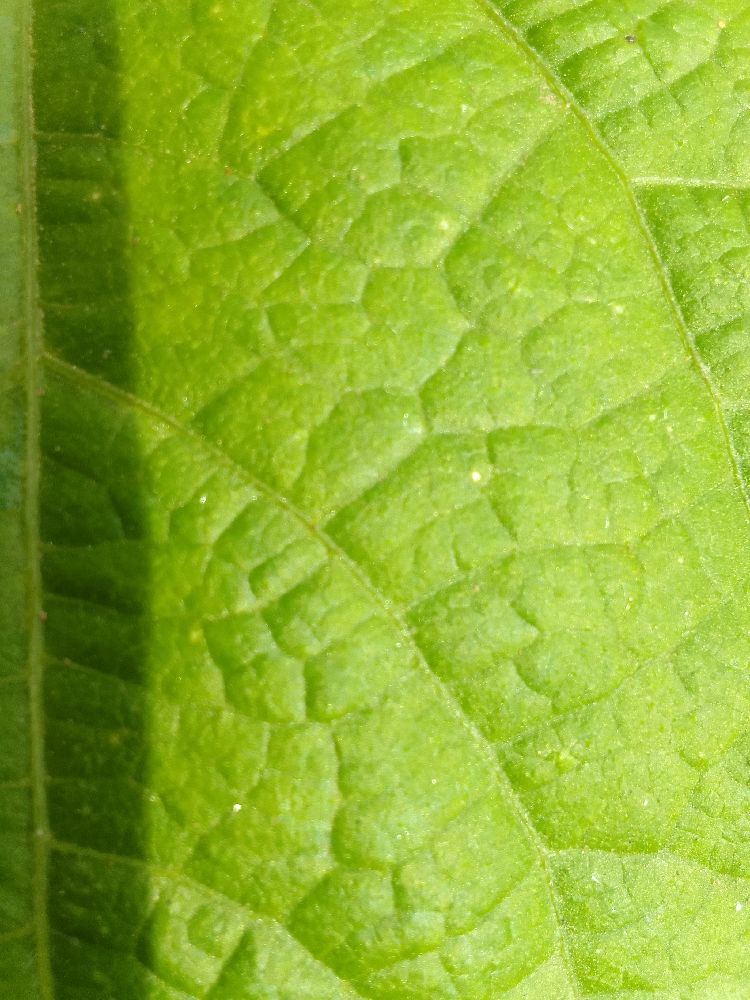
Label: healthy